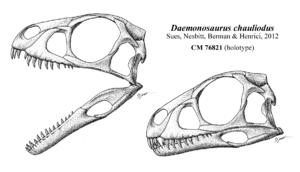
Daemonosaurus est un genre éteint de dinosaures théropodes basaux. Il date du Trias supérieur et a été trouvé aux États-Unis, au Nouveau-Mexique. Il est doté d'une anatomie intermédiaire entre les théropodes très basaux et les Neotheropoda. Son nom signifie en grec « lézard démon ».